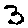
Label: 3